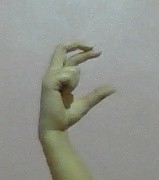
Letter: thal